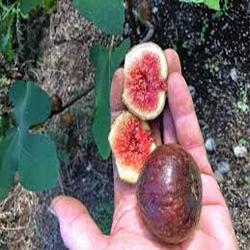
Label: Fig